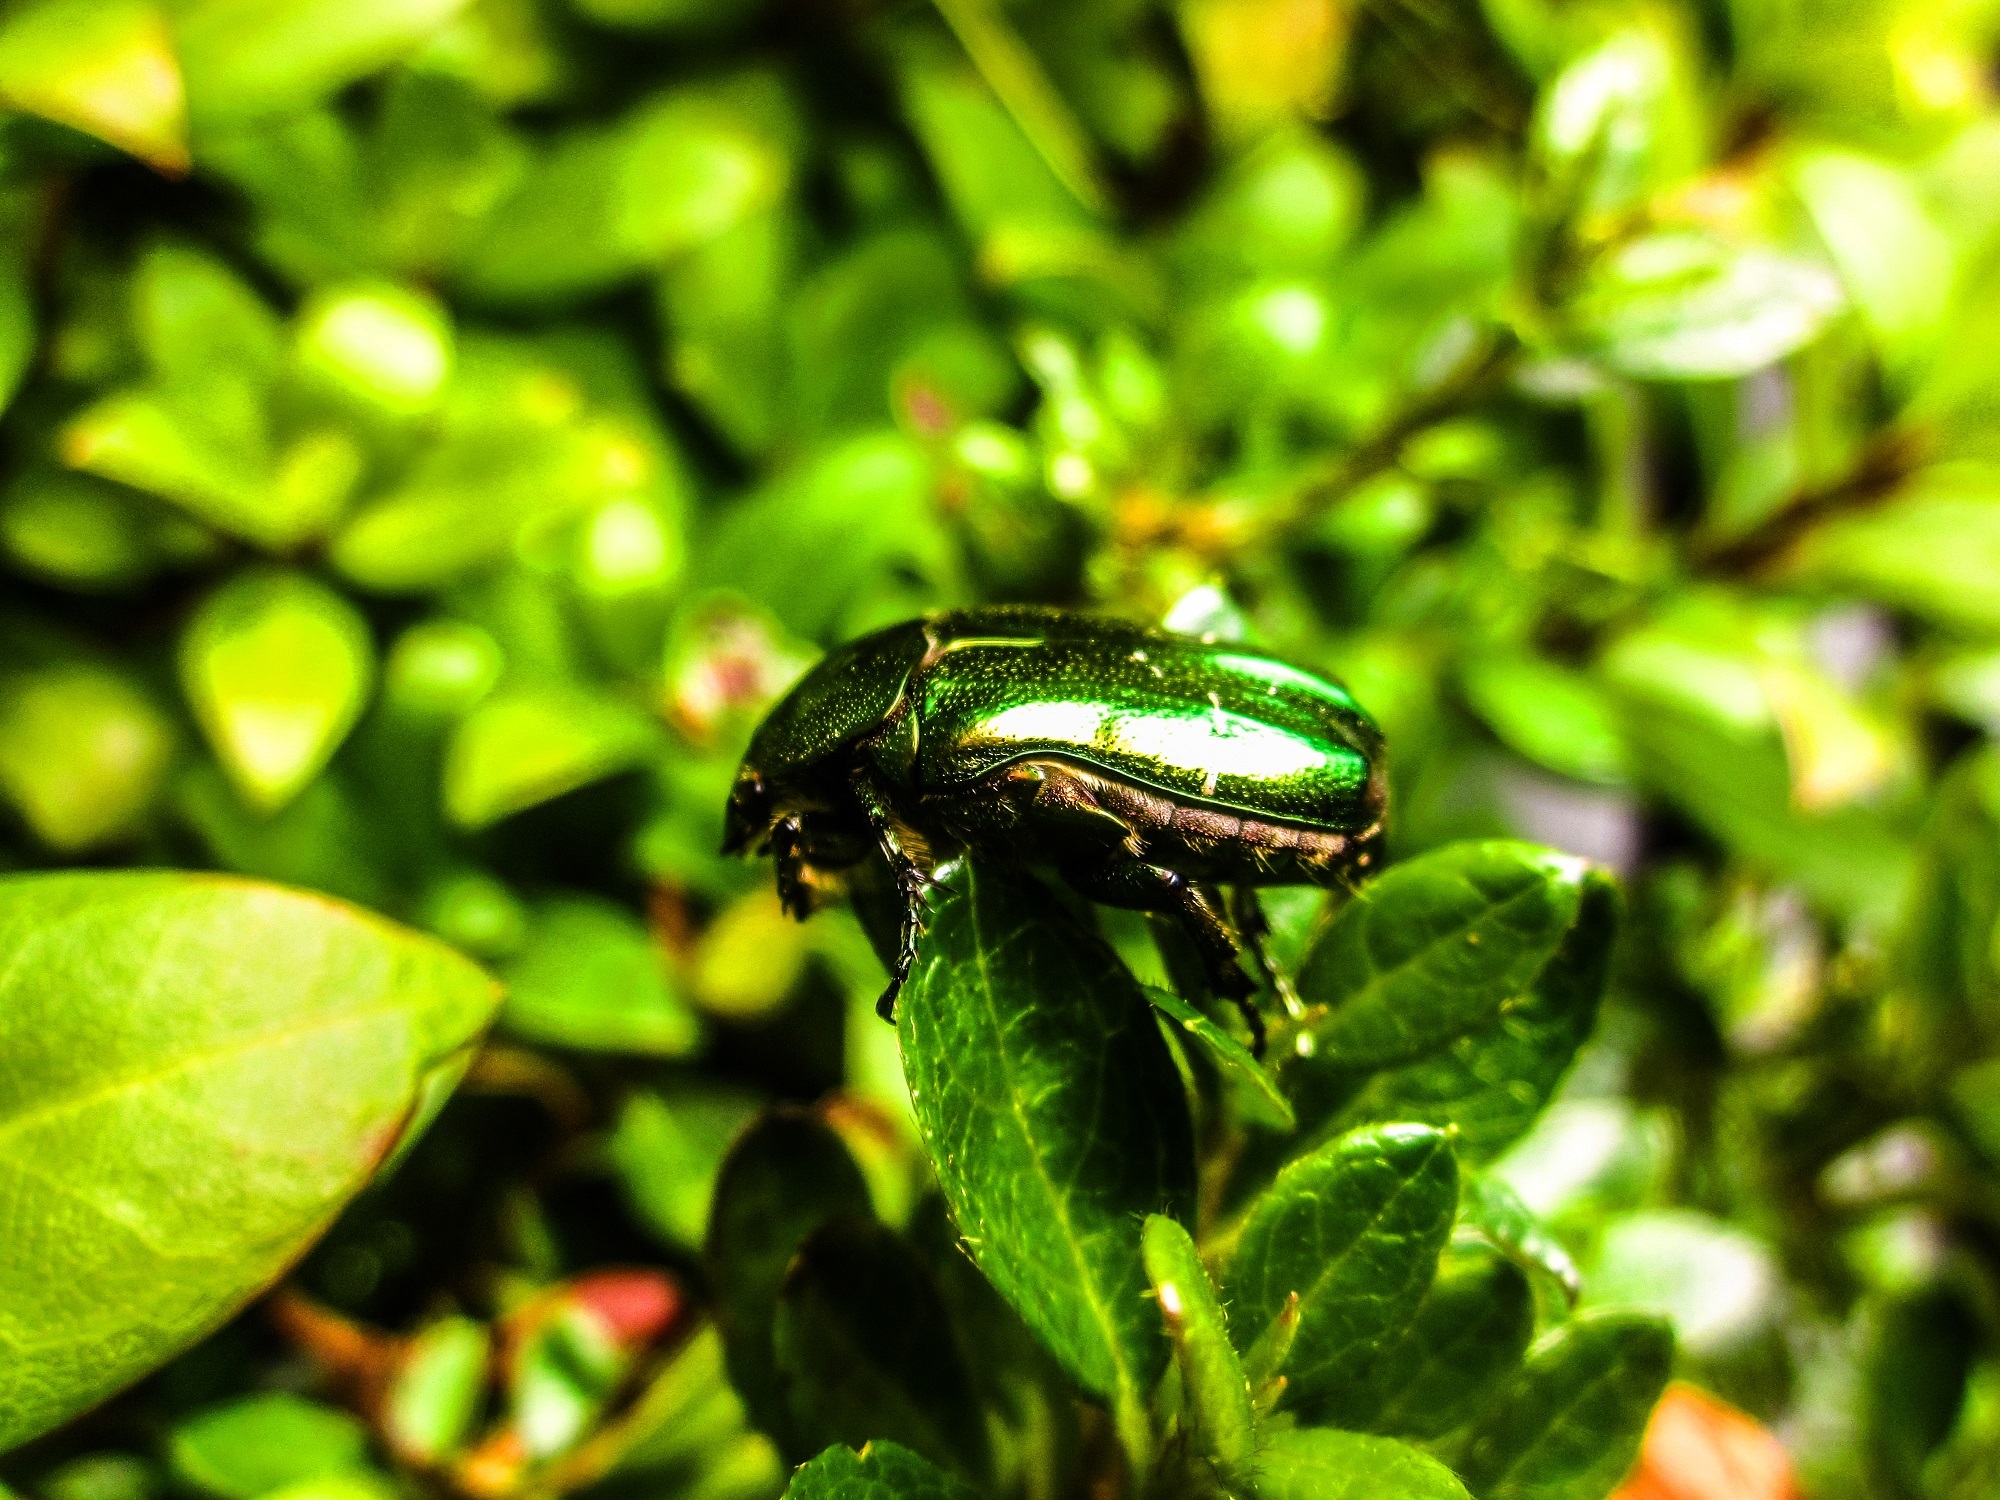
nature, grass, leaf, flower, wildlife, green, jungle, insect, botany, amphibian, garden, flora, fauna, invertebrate, close up, germany, beetle, macro photography, leaf beetle